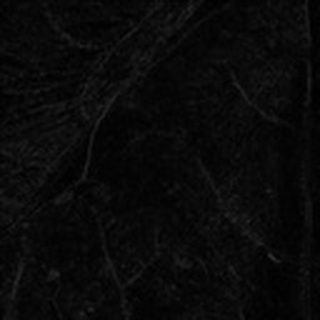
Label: cotton_bacterial_blight